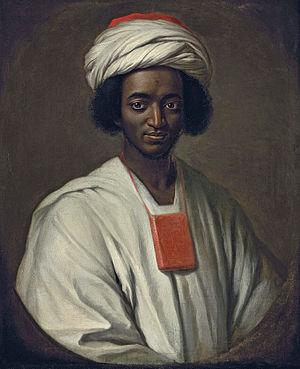
William Hoare de Bath est un peintre portraitiste et graveur britannique. De 1740 à 1759, il est une figure des portraitistes de la ville de Bath, remarqué tout particulièrement pour ses pastels. Il est l'un des membres fondateurs de la Royal Academy.
Ayuba Suleiman Diallo, né aux environs de 1701 au Boundou et mort probablement en 1773, est un imam Peul à la fois acteur et victime de la traite transatlantique. Esclave durant plusieurs mois au Maryland, Ayouba Suleiman Diallo est probablement le premier cas connu d'un esclave étant retourné en Afrique devenu membre de la Spalding Gentlemen's Society.